Ejaz Chaudhary

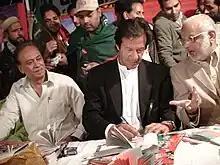
Then Vice-president Ejaz Chaudhary is on the right, Imran Khan (centre), on the left is Ahsan Rasheed (former Punjab President, Chaudhary defeated Rasheed in the 2013 intra-party elections)

He served as the spokesperson for religious affairs, former central vice-president (Punjab) of the party, currently President of Punjab and is also currently responsible for organising PTI in southern parts of Punjab province. By mid-2012, Chaudhary's efforts had paid off and PTI became the dominant party in the southern parts of Punjab province, reflected in polls by International Republican Institute which showed the gap between PTI and PML-N had close significantly in Punjab, a direct result of the vice-president's efforts. By July 2012, the vice-president began to focus efforts in his native city of Lahore to ensure the gap between PTI and the other parties closes even more by the approaching general election.